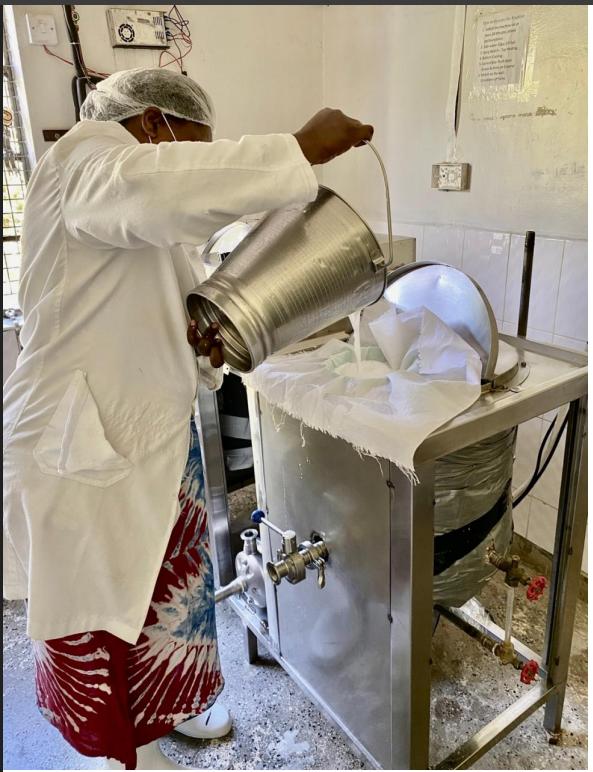
Mwanamke aliyevalia koti nyeupe, na kuvalia barakoa na kofia kwenye kichwa. Anaonekana kuweka maziwa kutoka kwenye jagi hadi kwenye hadi kwenye mtambo.